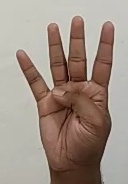
ASL sign: 4